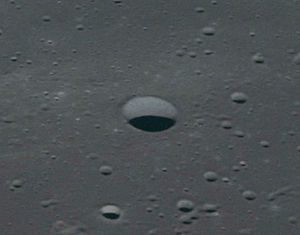
Armstrong (månekrater)
Armstrong-krateret fotograferet af Apollo 10
Armstrong er et lille nedslagskrater på Månen. Det ligger i den sydlige del af Mare Tranquillitatis på Månens forside og er opkaldt efter den amerikanske astronaut Neil Armstrong.